Khóo Tsú-song old house

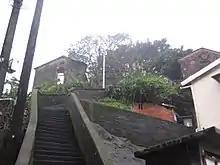
Stairway leading to the Khóo Tsú-song house

The Khóo Tsú-song old house is a historical site located in Keelung, Taiwan. The place is named after its main owner, Khóo Tsú-song (1874-1945), a Taiwanese notable who has been in charge of Keelung city as well as Taipei province during the Japanese period. Khóo Tsú-song (許梓桑) is his name pronounced in Hokkien, his mother tongue, but he is more well-known today as Hsu Tsu-sun, which is the same name with a pronunciation in Mandarin. Adding to his political responsibilities, he was also a well-known personality in artistic circles, especially connected with poets from all over the country.